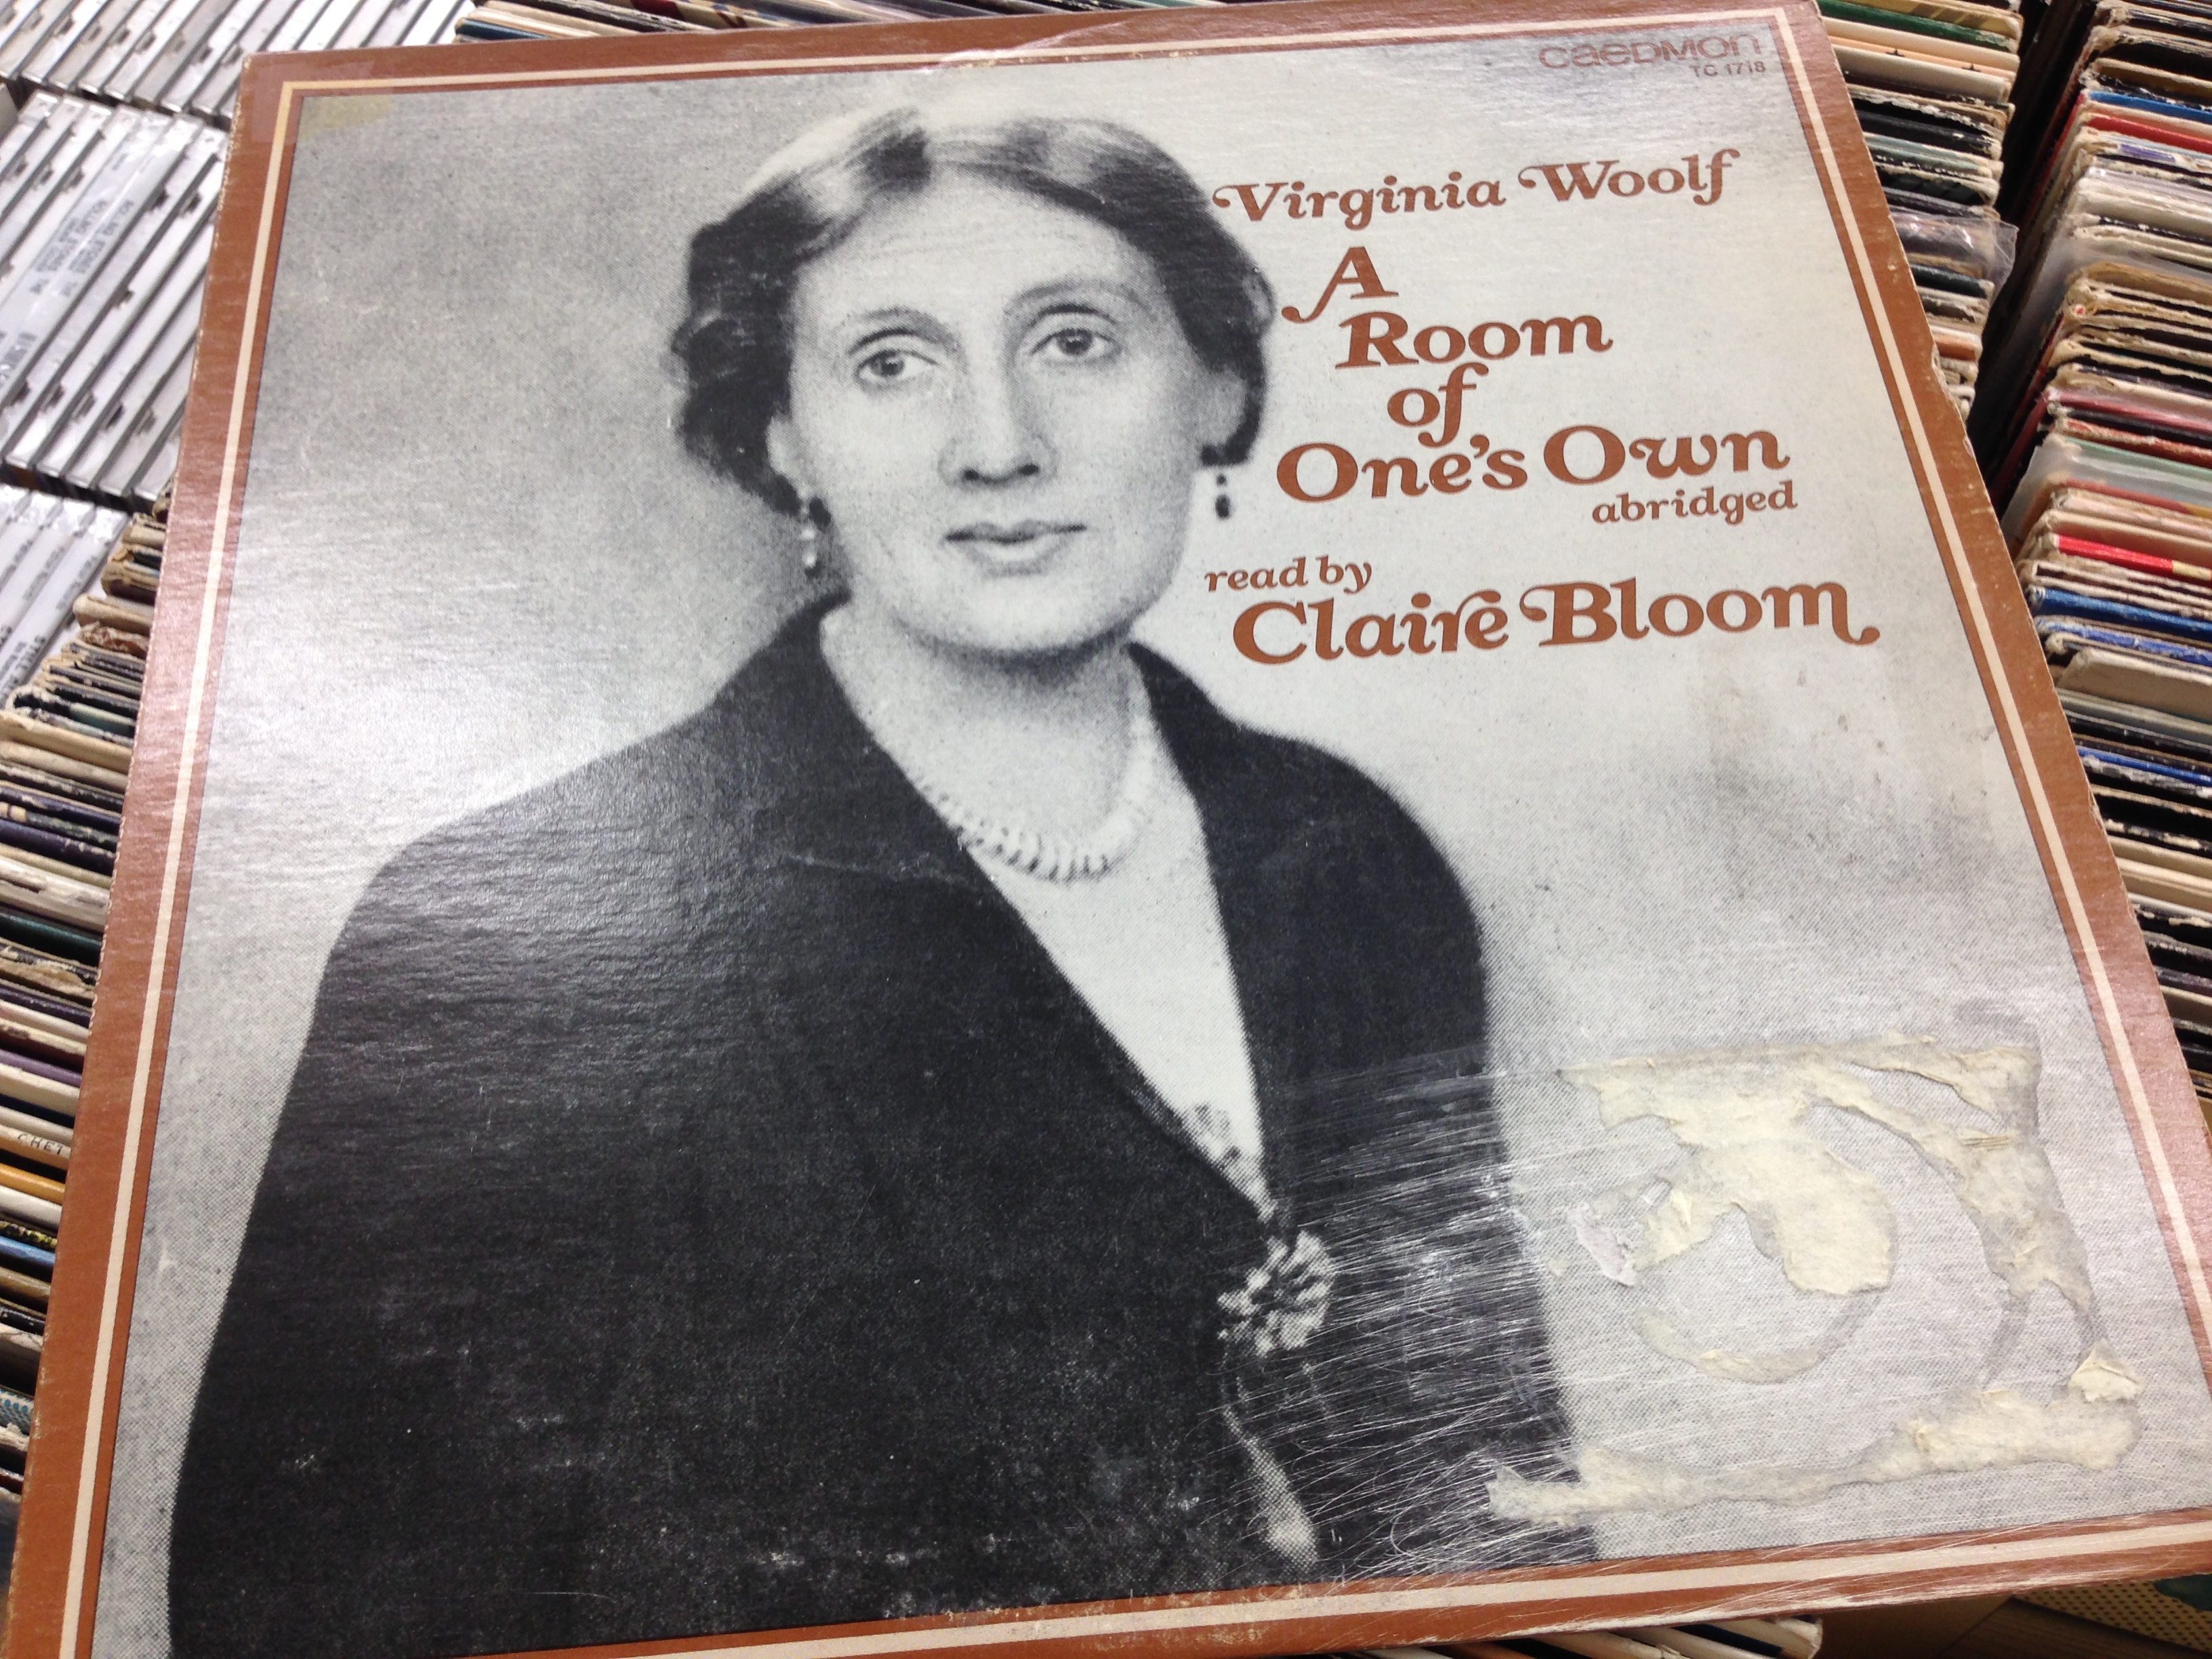
art, cool image, album cover, string instrument